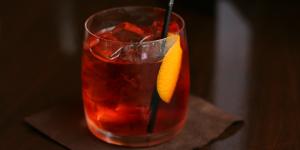
coctel negroni